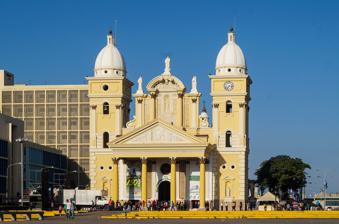
Building: Basilica of Our Lady of Chiquinquirá, Maracaibo
Country: Unknown
Year built: 1770
Church in Maracaibo, Venezuela Basílica de la Chinita Basilica of Our Lady of Chiquinquirá , Maracaibo La Chiquinquirá Church ( Spanish : Virgen de La Chiquinquirá ) is a church in Maracaibo , Venezuela . The feast day of the church is November 18. Annually on this day many thousands of people gather around the church. It is a colonial church that was built between 1686 and completed in 1858. The basilica enshrines a colonial image made in 1709, colonial replica of the famed earliest painting of Our Lady of Chiquinquirá in which this church is dedicated to. Pope Benedict XV authorized the canonical coronation of the image by decree granted to the Bishop of Zulia, Arturo Celestino Álvarez on 16 July 1917. The coronation ceremony would not be carried out until 18 November 1942, 25 years after its approval. References